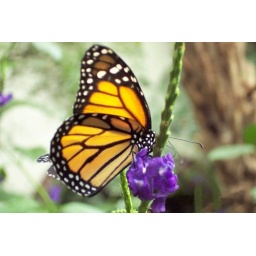
A Monarch in the butterfly house at the Detroit zoo.